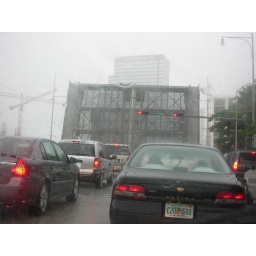
that's the road in front of those cars